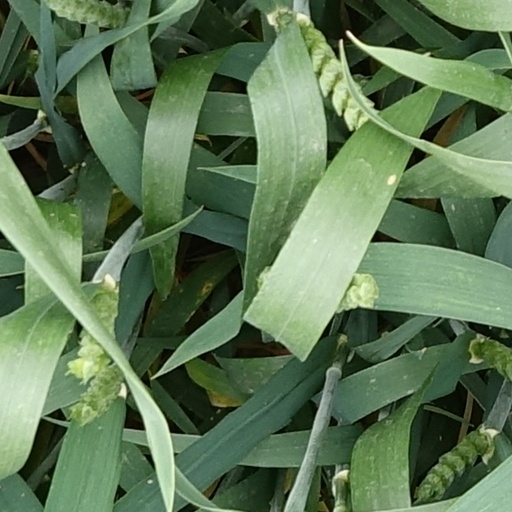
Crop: wheat